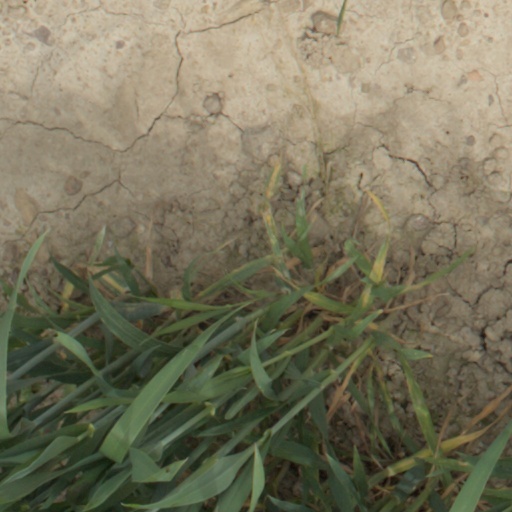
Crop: wheat